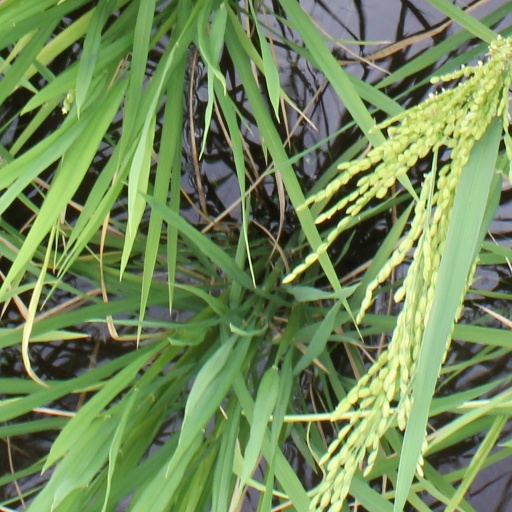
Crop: rice